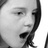
Emotion: surprise